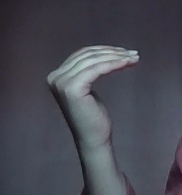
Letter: haa